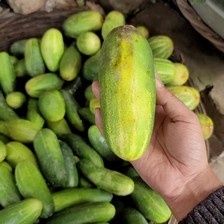
Label: cucumber